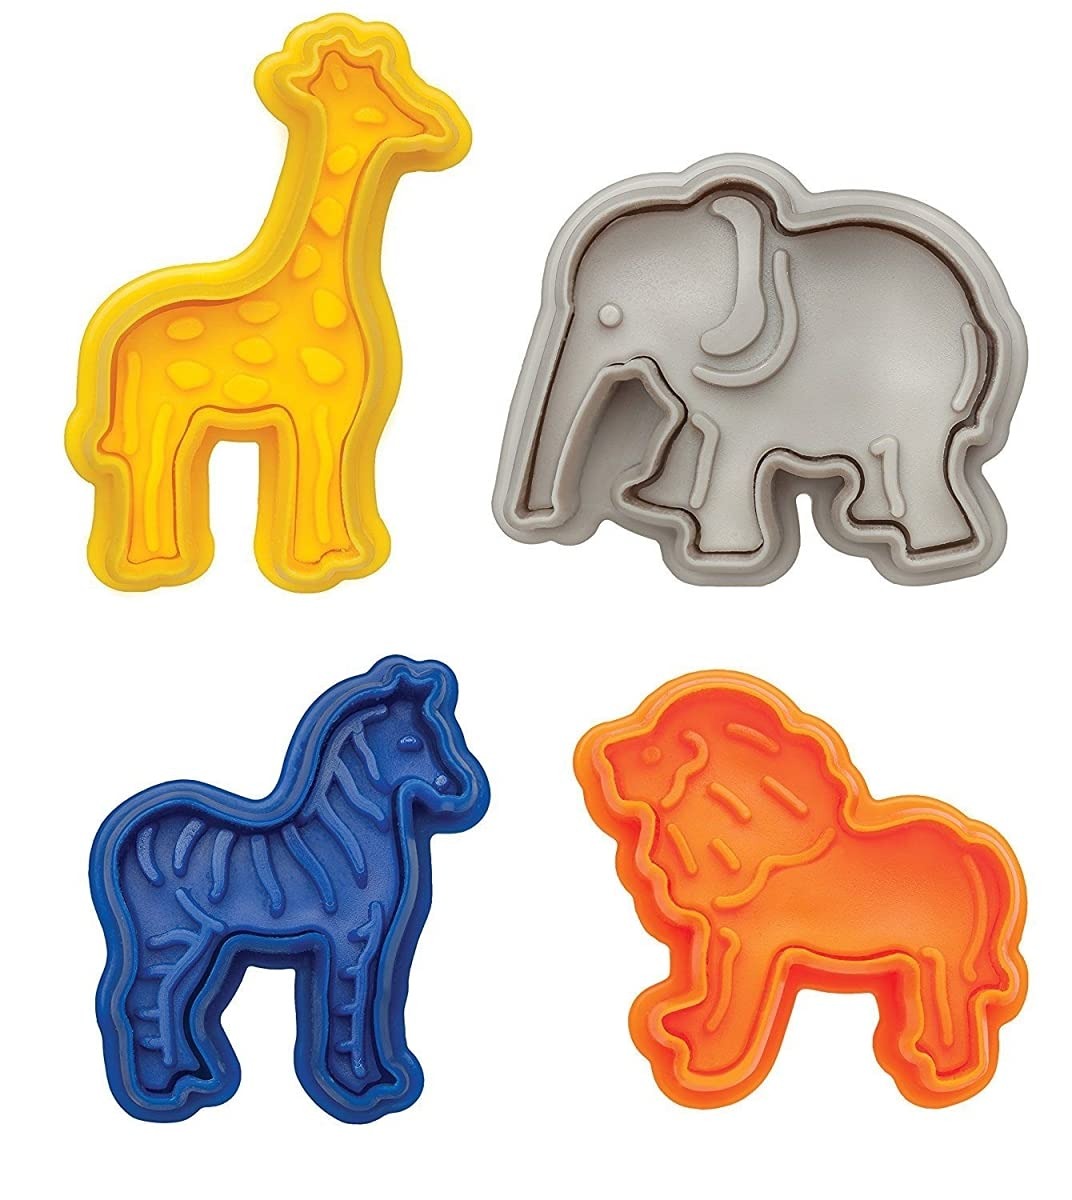
Item Name: Mrs Anderson 234805 Baking Essentials Cookie Cutter Set, Animal Cracker - Pack of 4
Bullet Point 1: Baking Essentials Cookie Cutter Set&#44; Animal Cracker
Bullet Point 2: Pack of 4Specifications
Bullet Point 3: Weight&#58; 0&#46;28 lbs
Bullet Point 4: Satisfaction Ensured.
Bullet Point 5: Quality product.
Product Description: Our grocery products are of exceptional quality prepared accurately and skillfully using careful and artistic presentation Choose from a huge selection of gourmet food products to treat yourself to a delightful meal Features. Baking Essentials Cookie Cutter Set Animal Cracker. Pack of 4Specifications. Weight 028 lbs
Value: 4.0
Unit: Count

Price: 14.99